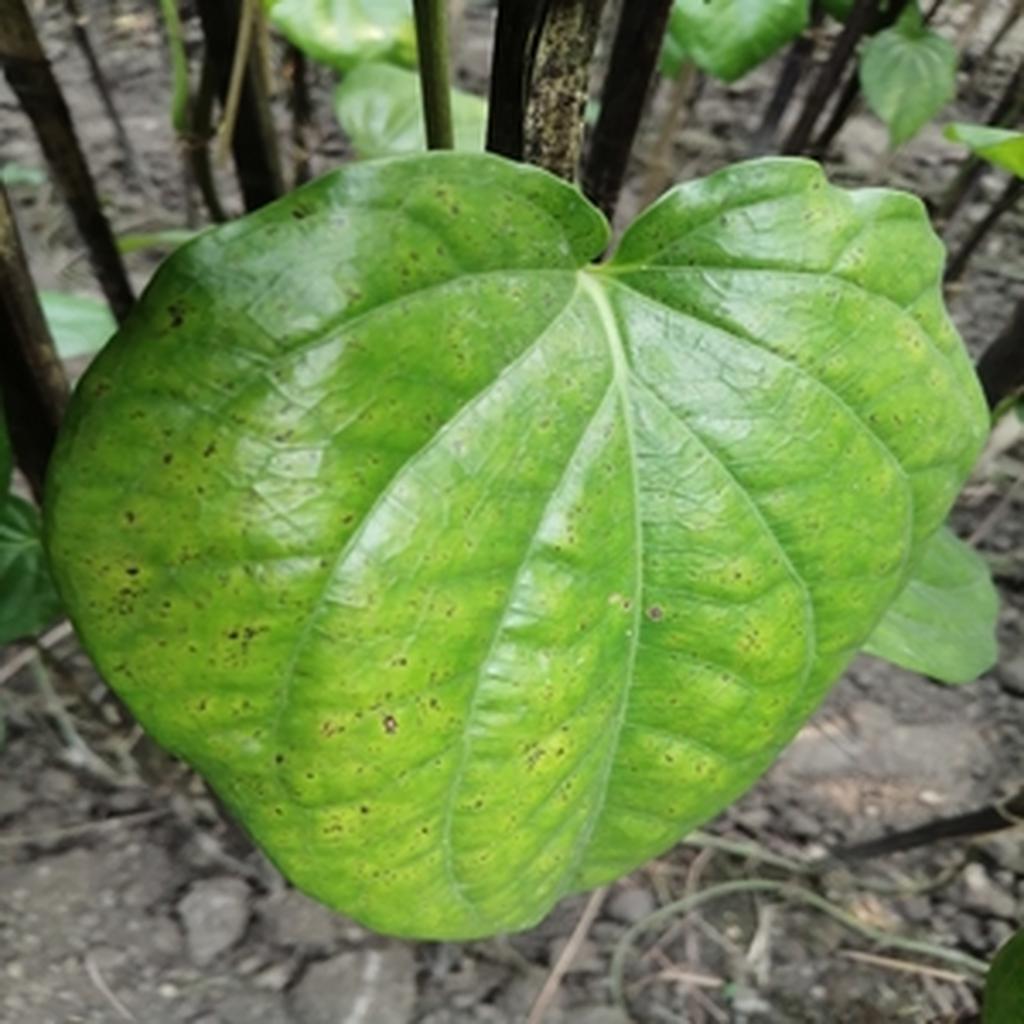
Label: Leaf_Spot